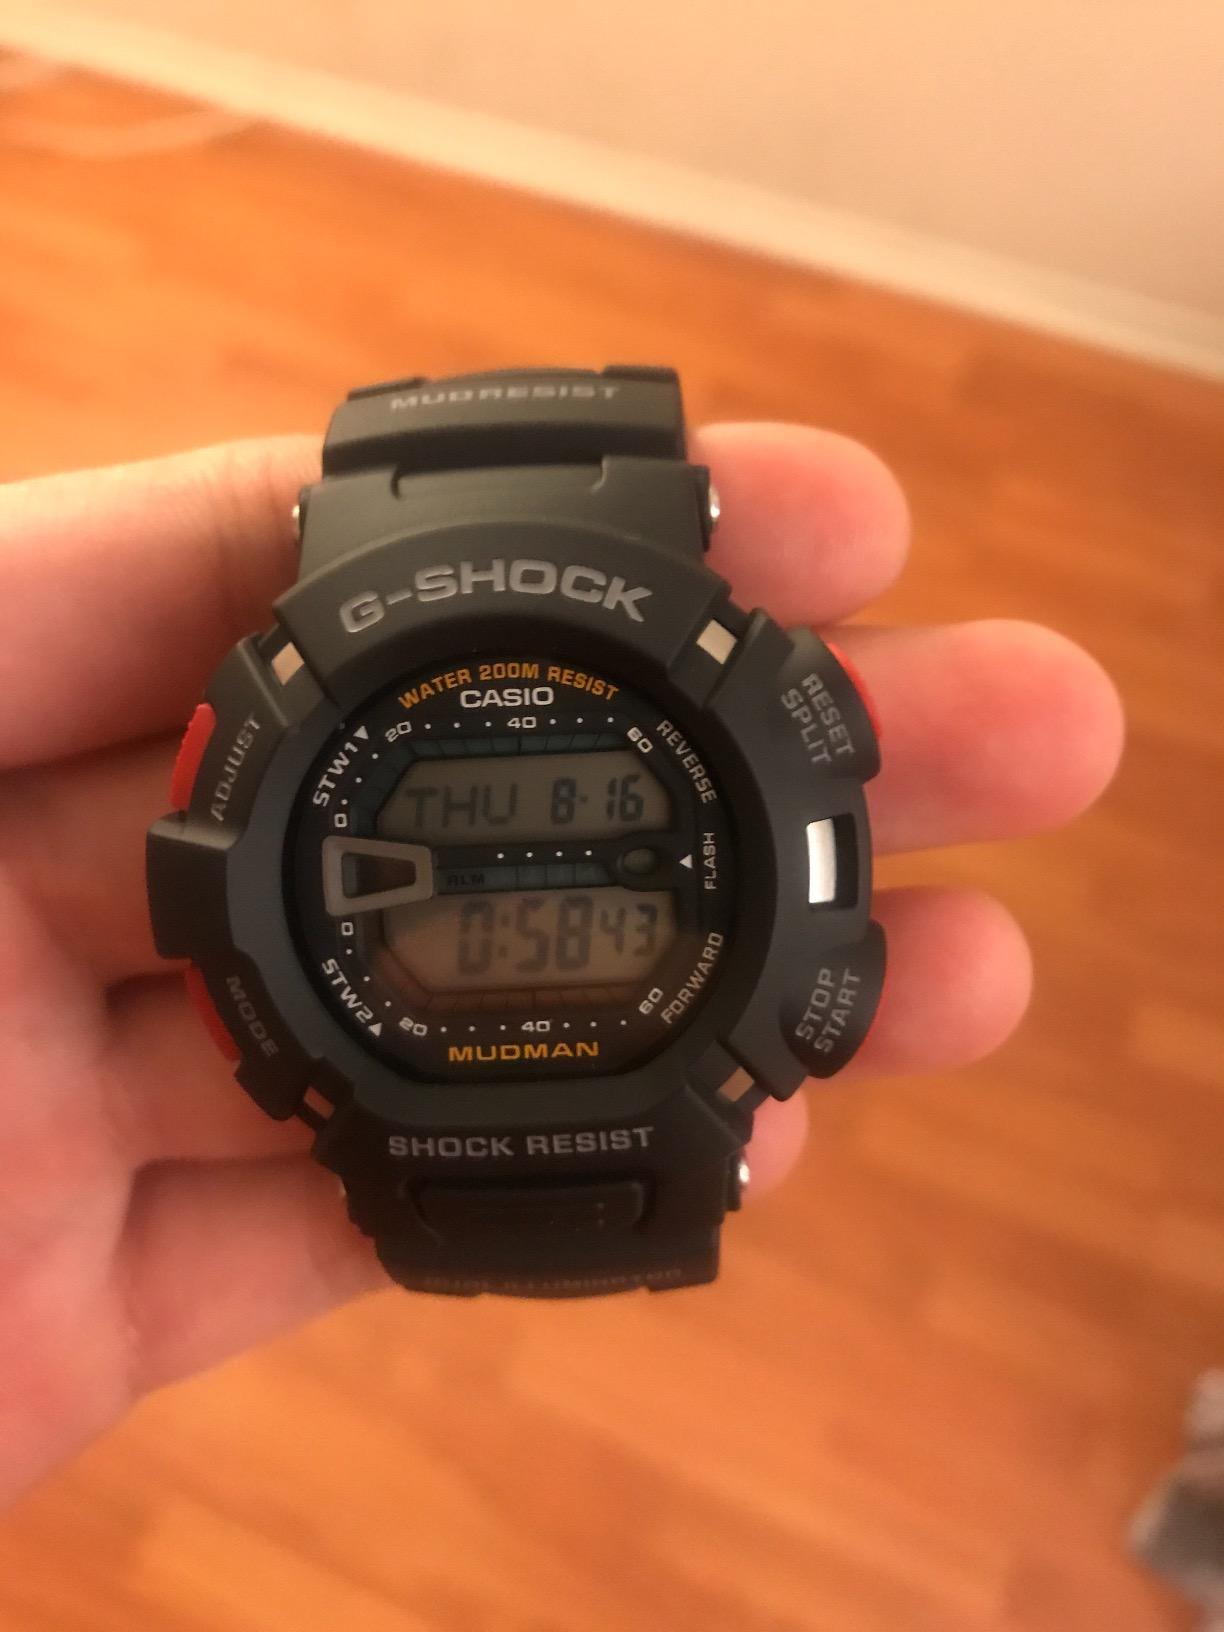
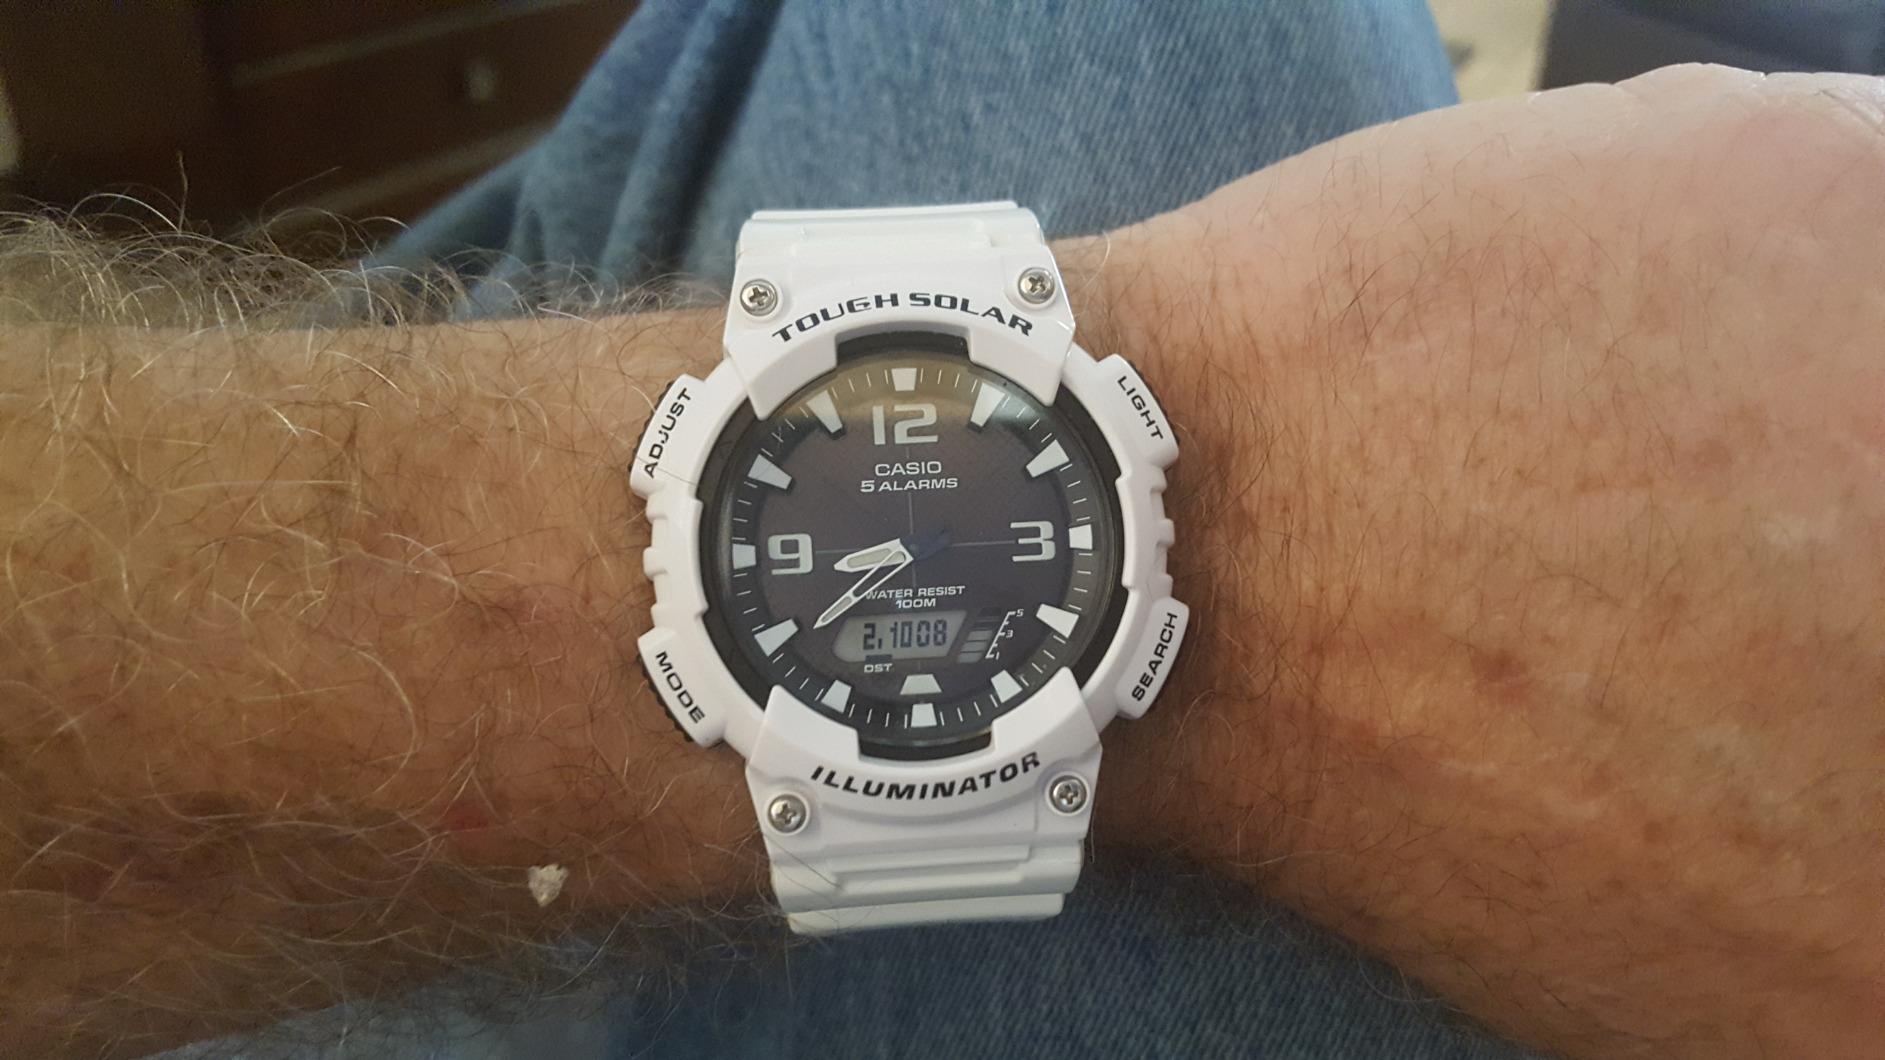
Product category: accessories_watch
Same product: no